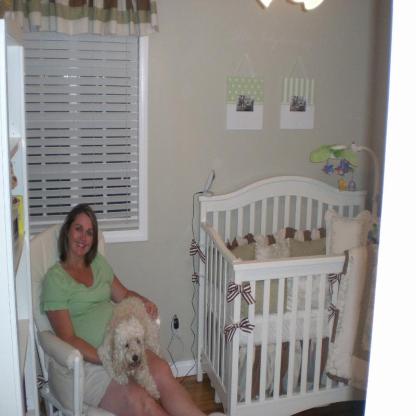
Scene: Indoor